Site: saxony
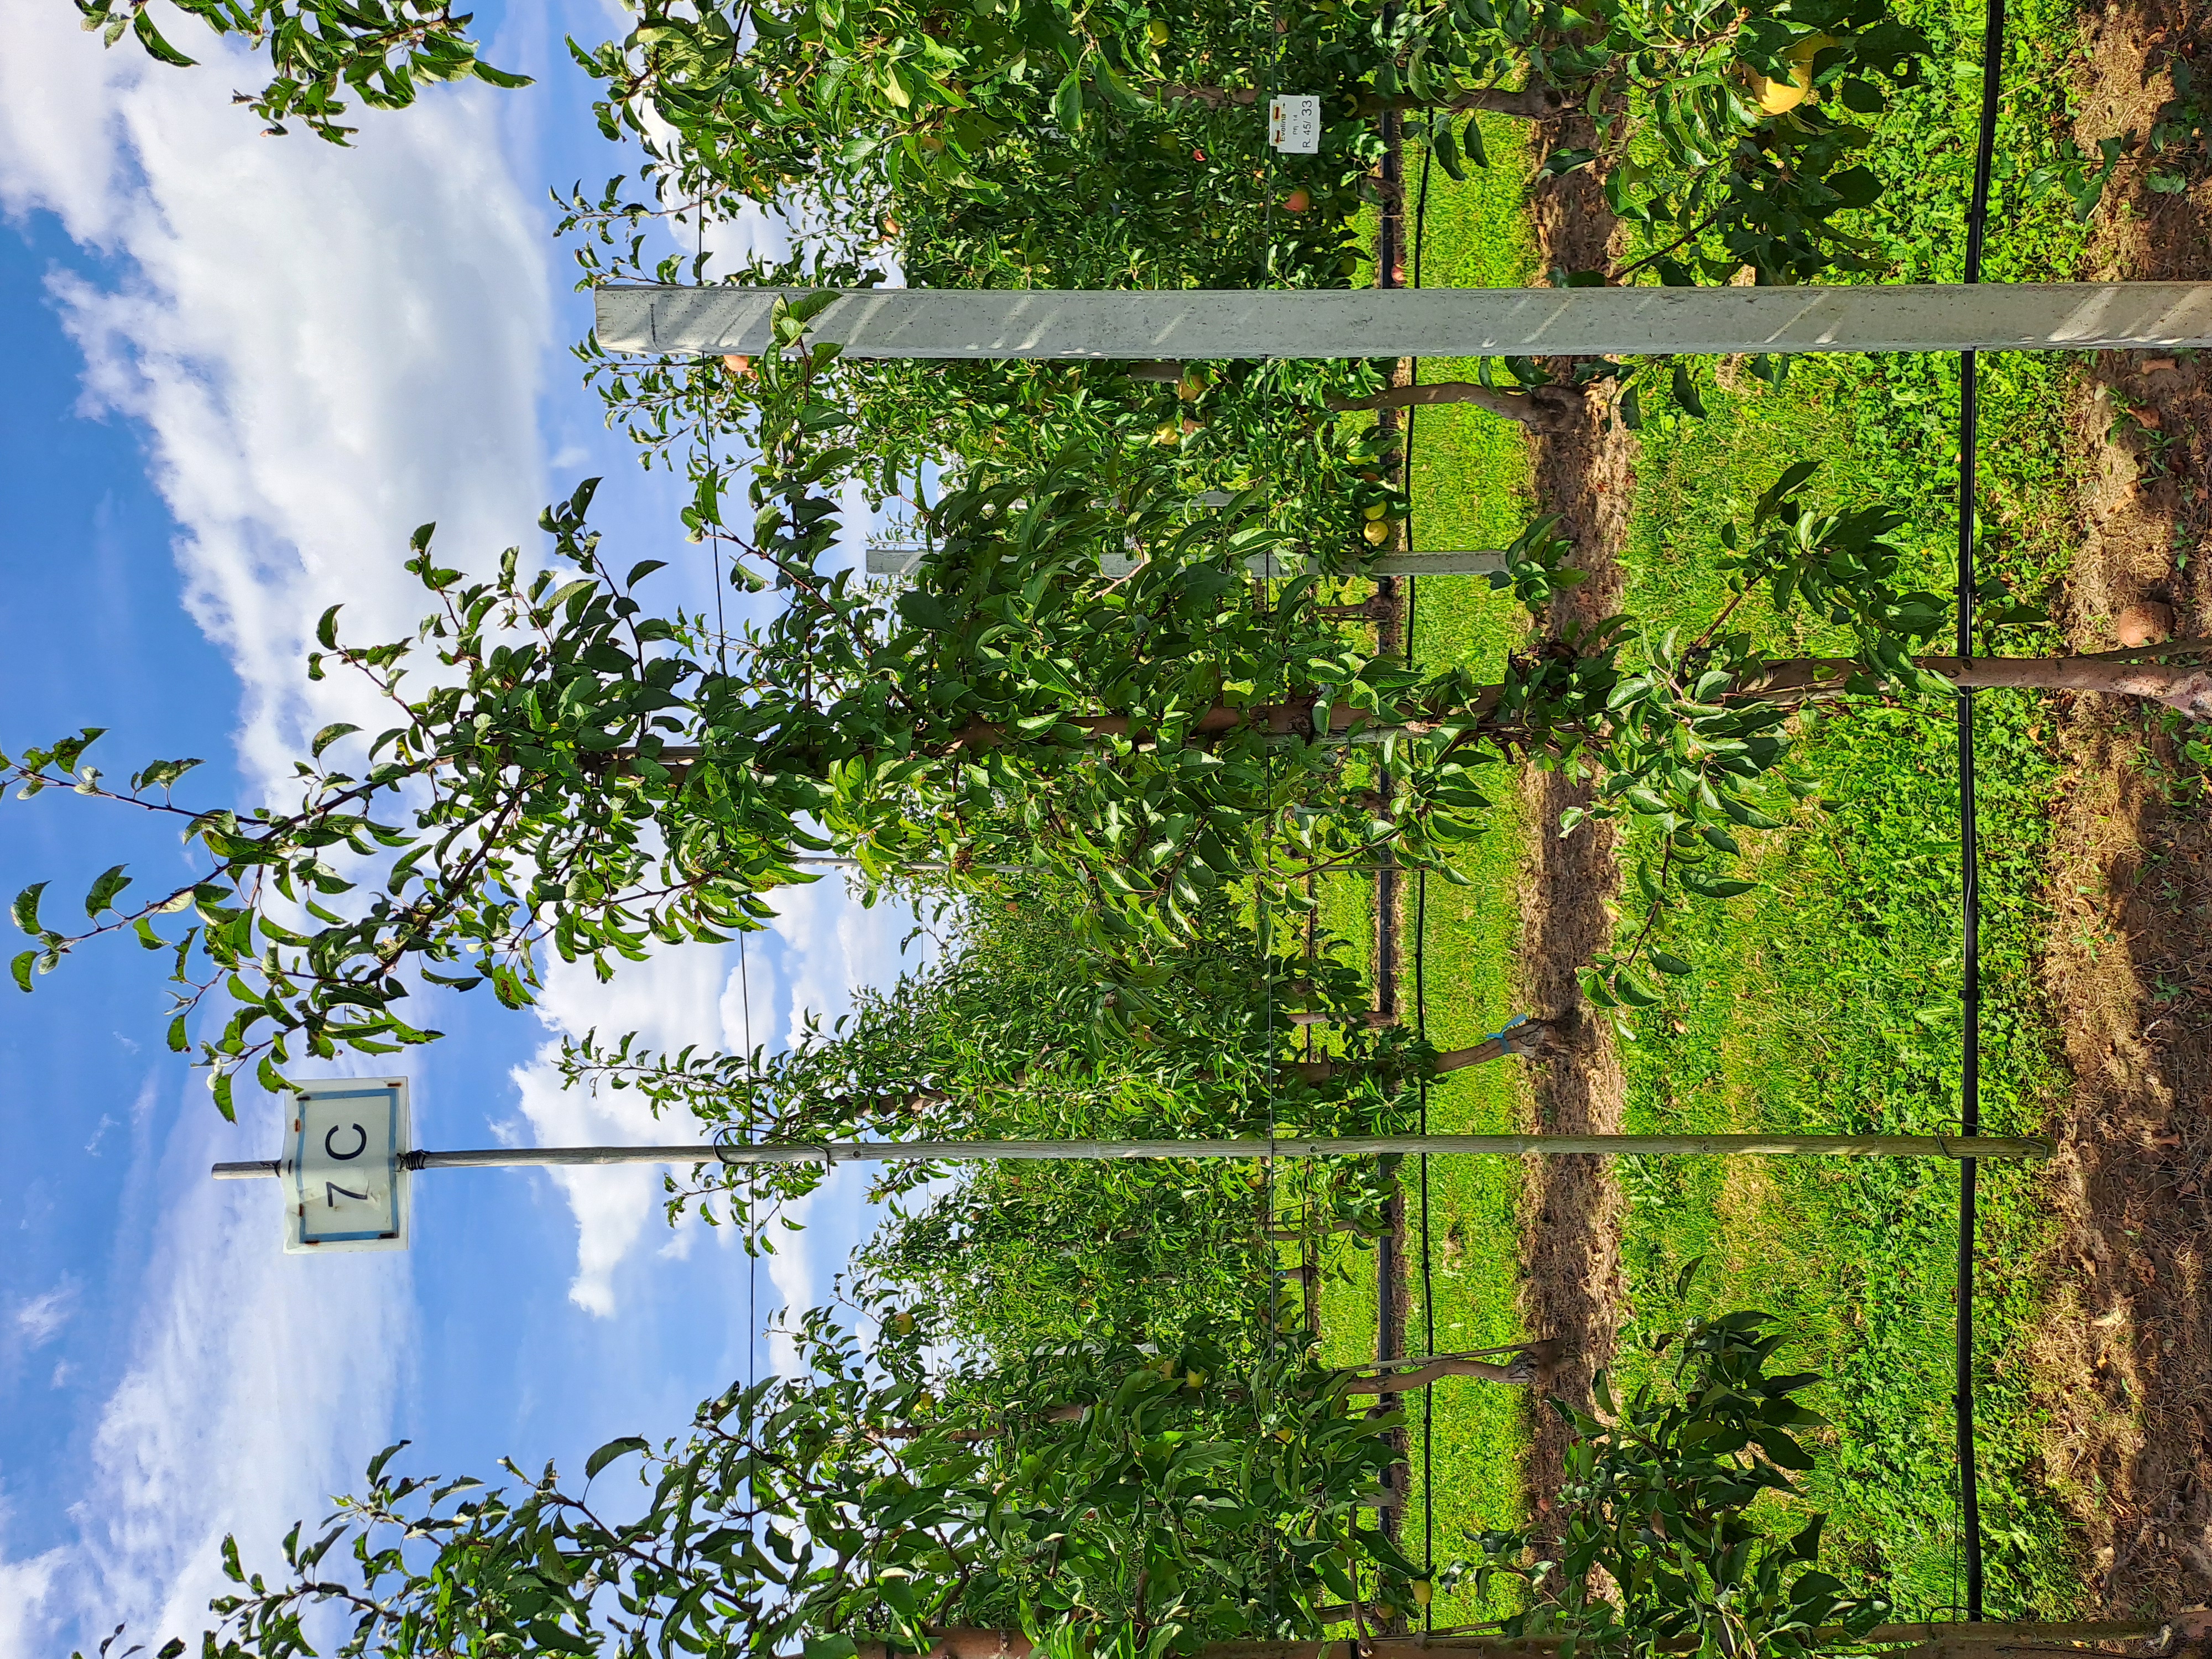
Growth stage (BBCH 85): Maturity of fruit and seed